Question: Please indicate a possible affordance area of baseball bat that can be used for swinging
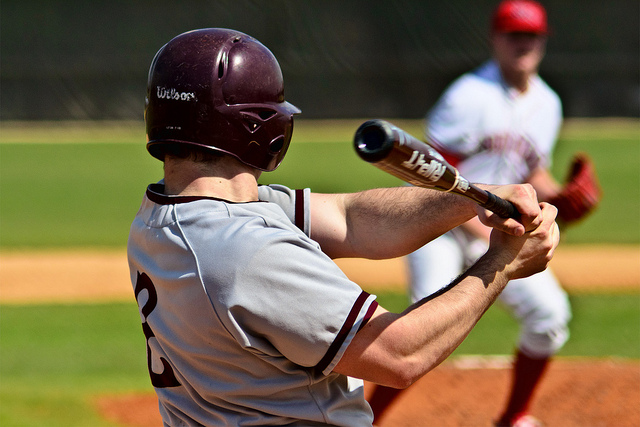
Answer: [465.5, 172, 555.5, 252]